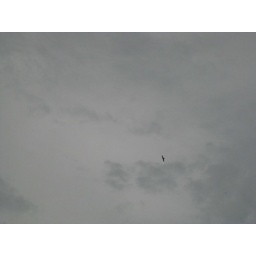
bird in the sky